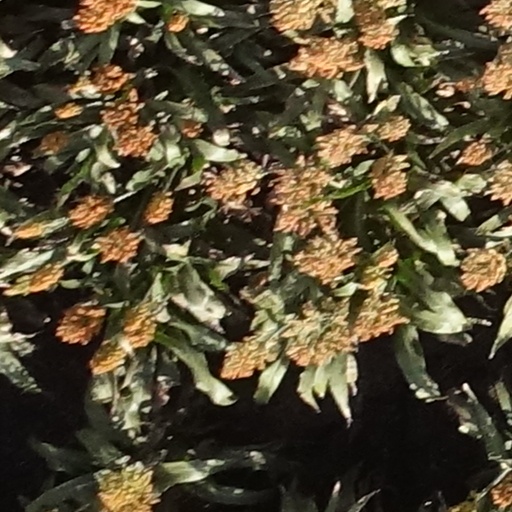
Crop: sorghum